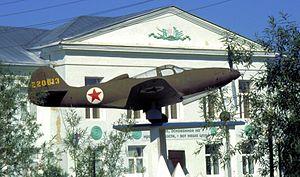
P-39 Airacobra livré aux Soviétiques par les Américains durant la 2ème Guerre Mondiale Avion musée photographié à Yakutsk (Sibérie Orientale). Cet avion a été retrouvé dans la taïga entre Yakutsk et Krasnoïarsk, puis restauré